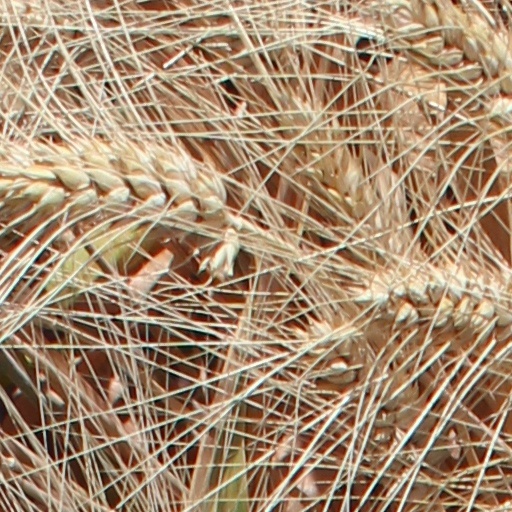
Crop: wheat